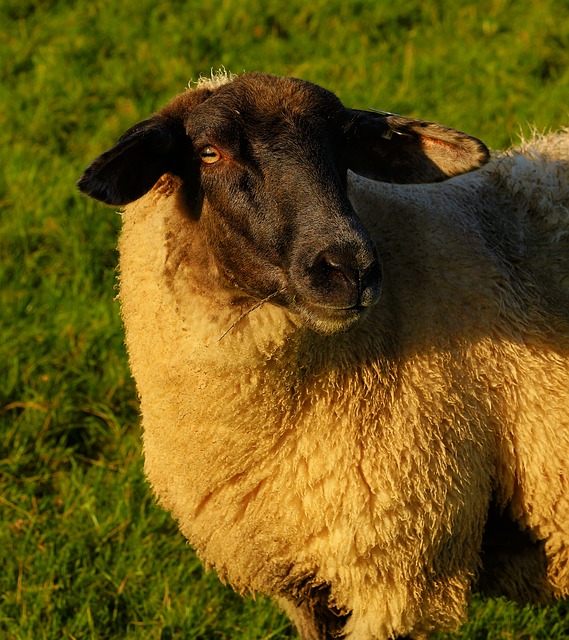
Label: pecora